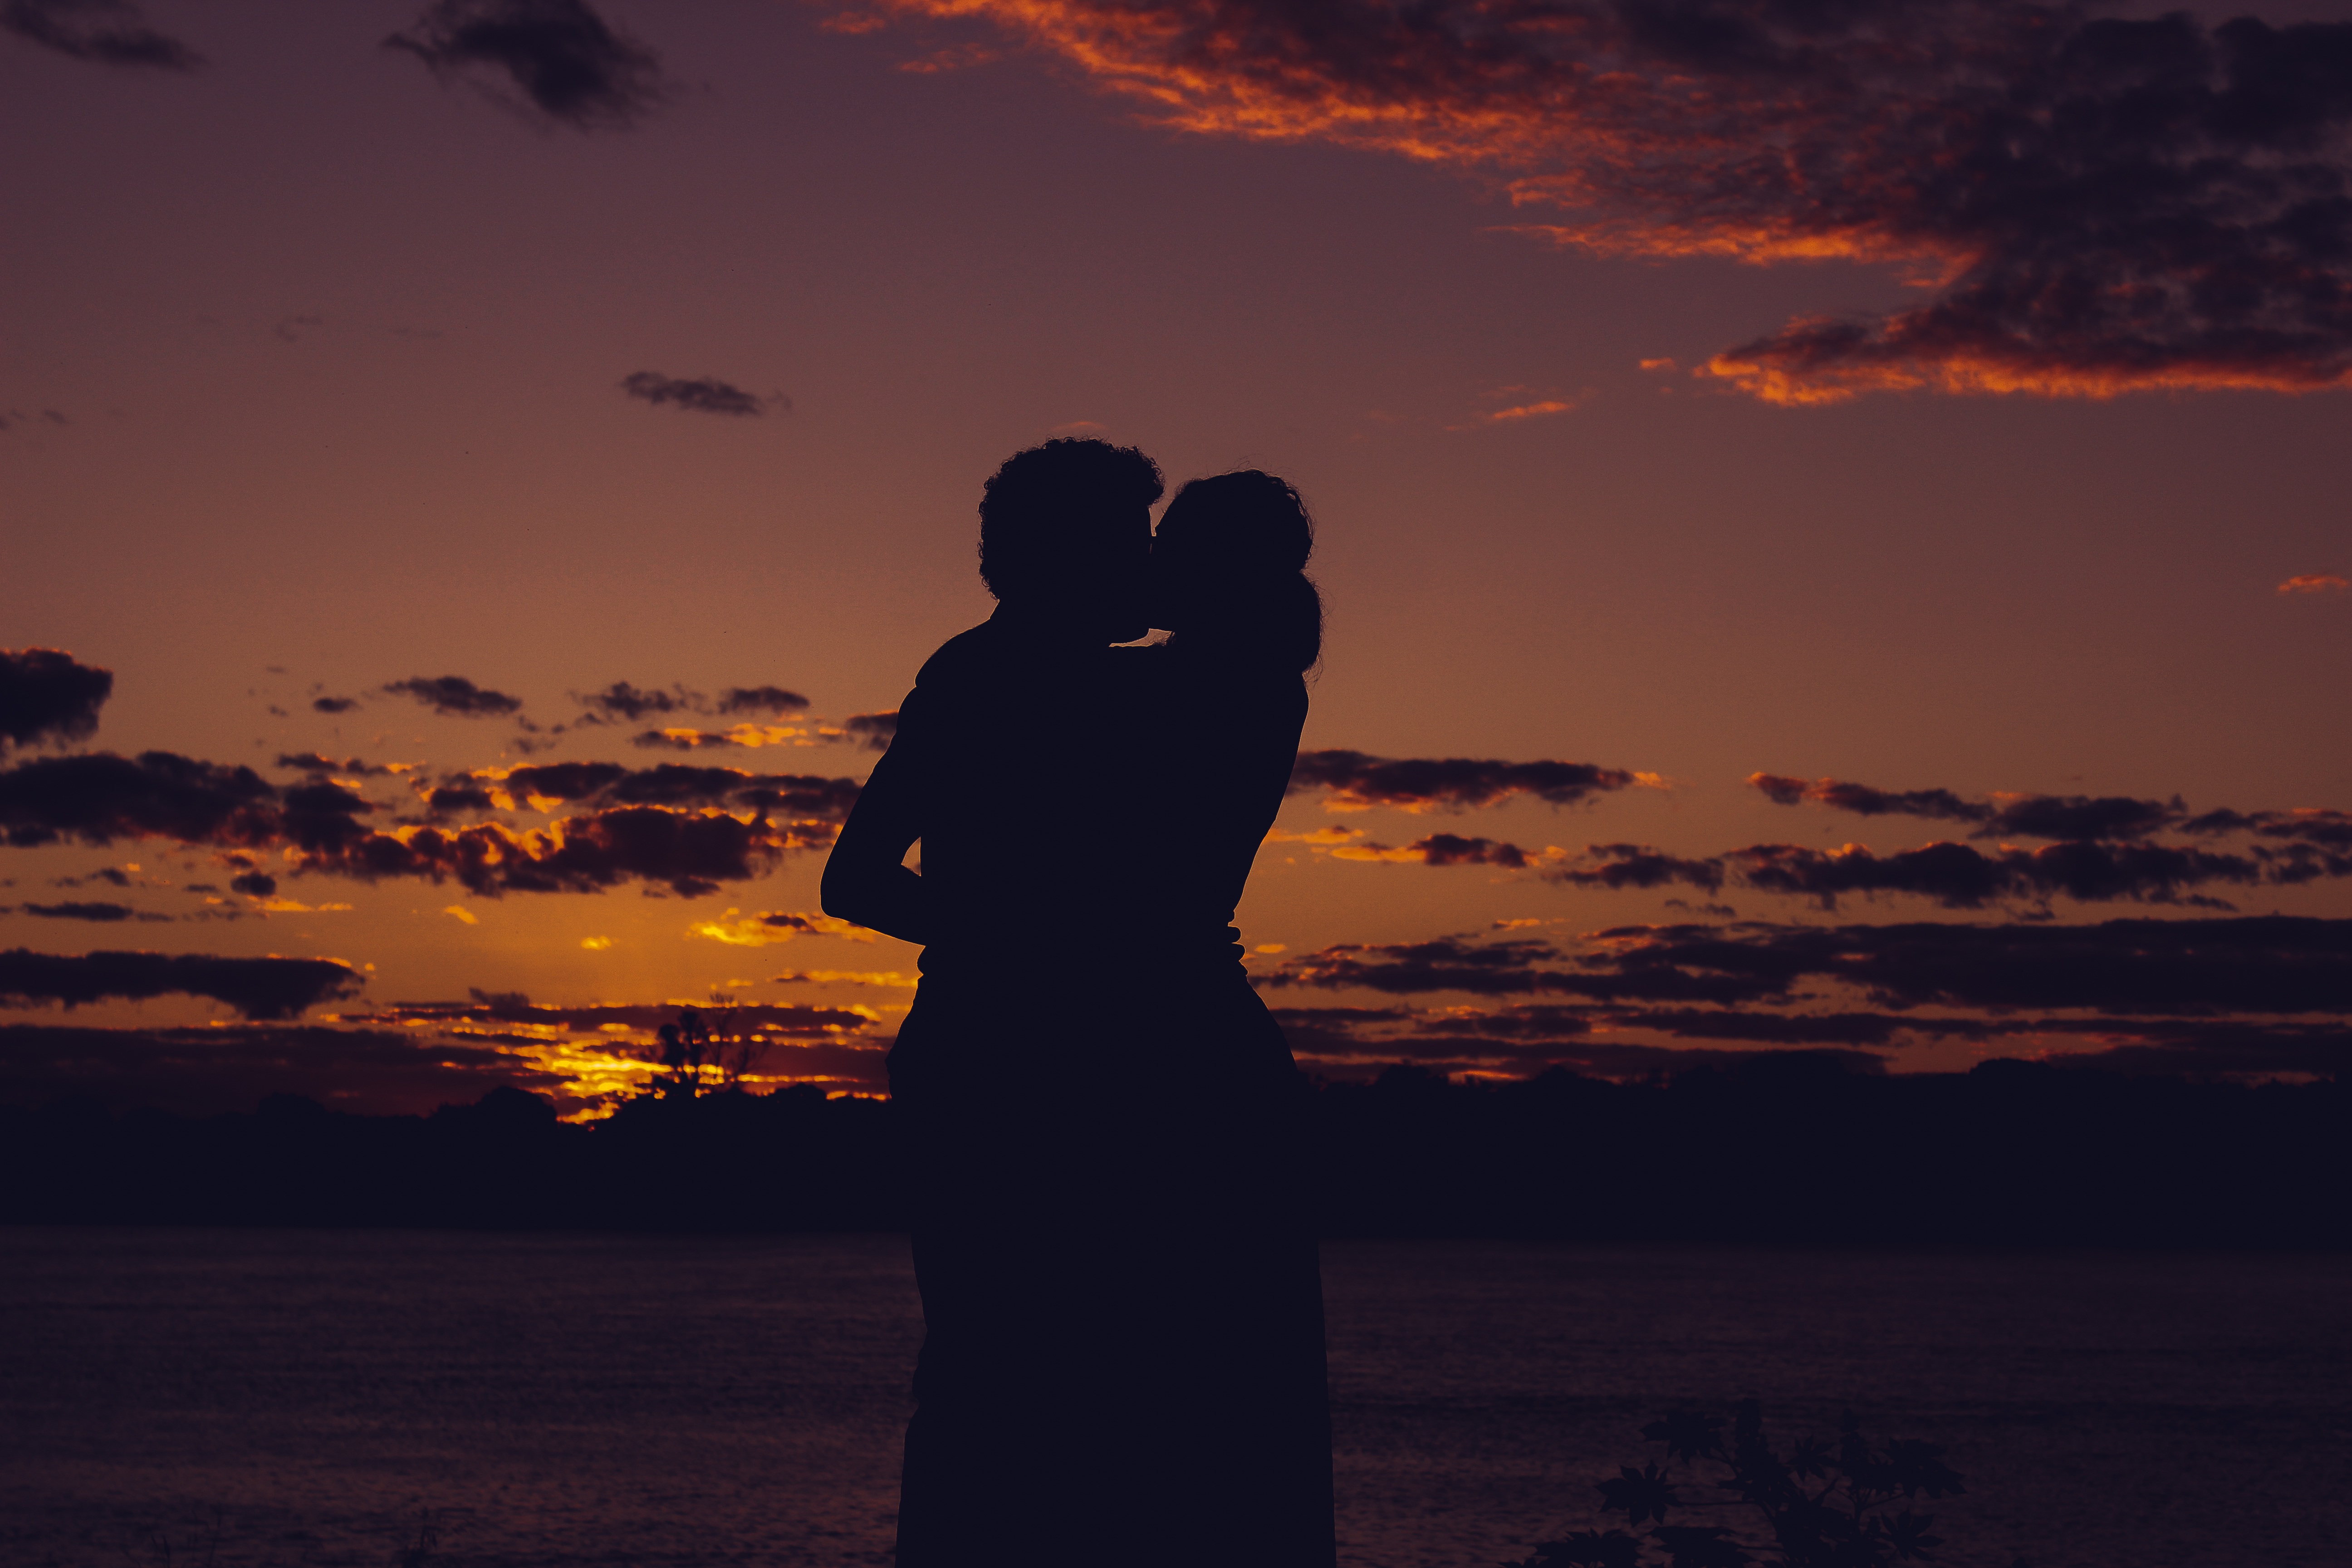
landscape, sea, horizon, silhouette, cloud, sky, girl, woman, sunrise, sunset, morning, dawn, flying, san francisco, dusk, evening, contemplate, shadow, kiss, romantic, life, trees, dress, passion, rio, sol, afternoon, casal, love story, eventide, minas, against light